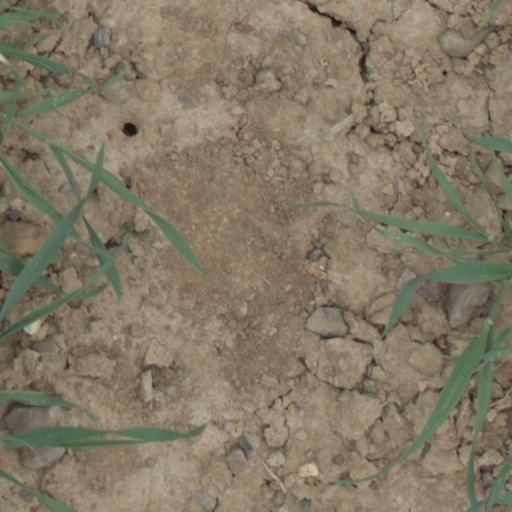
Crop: wheat